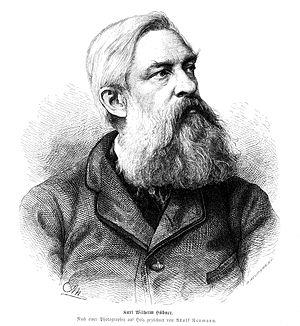
Carl Wilhelm Hübner est un peintre allemand.